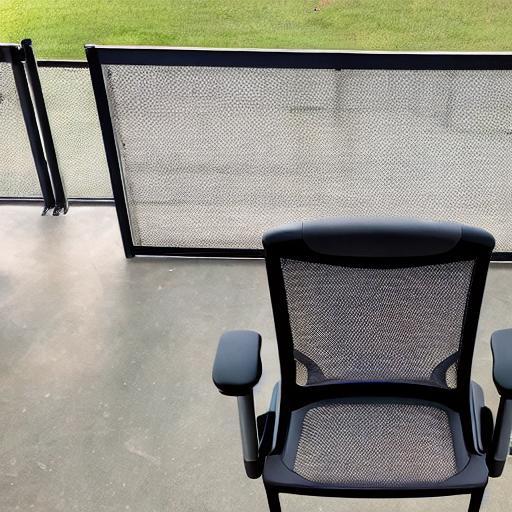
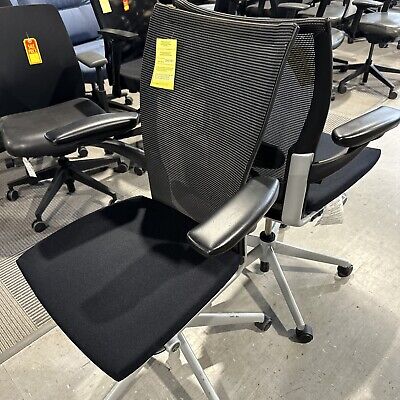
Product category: items_chair
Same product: no